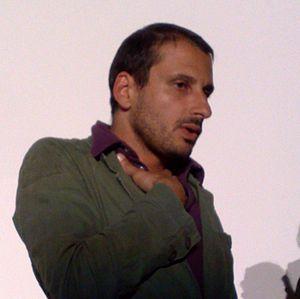
Safy Nebbou est venu à Lille pour présenter son deuxième film, L'Empreinte de l'Ange